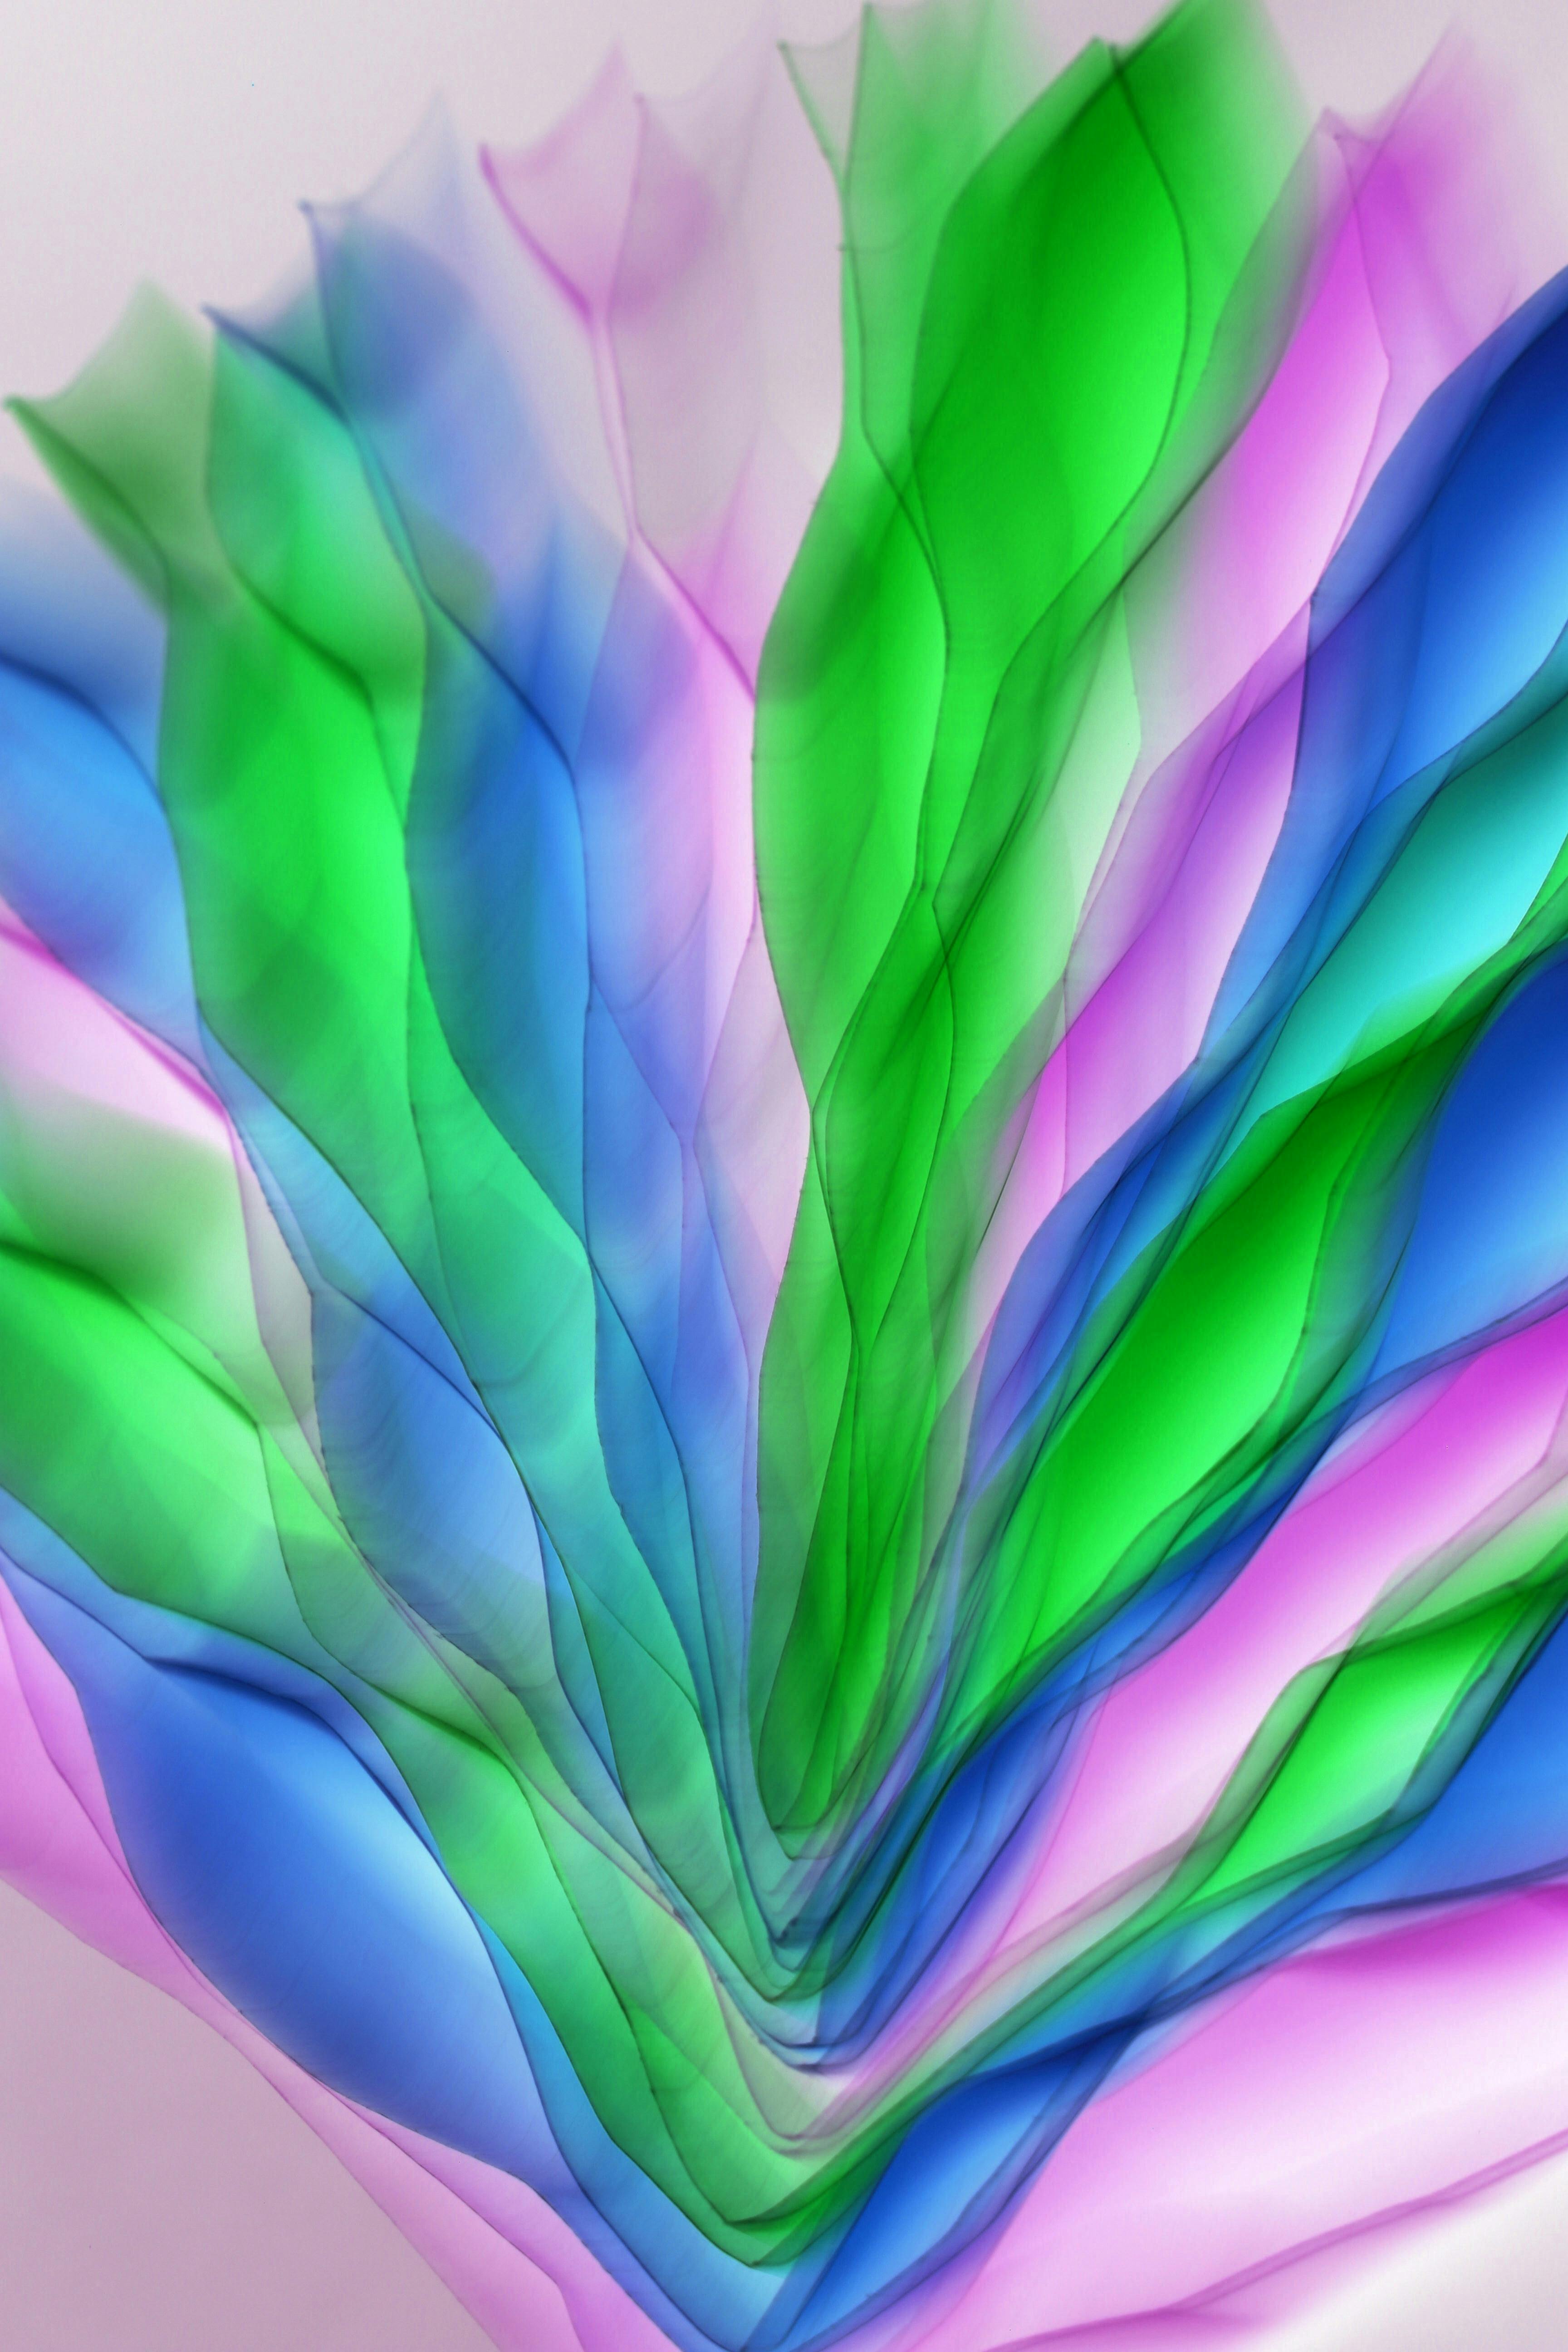
art, blue, green, pink, purple, graphics, graphic design, fractal art, modern art